Charles Fahy

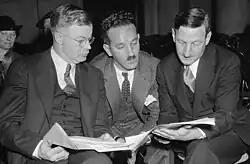
J. Warren Madden ("left"), Chair of the National Labor Relations Board (NLRB), is shown going over testimony with Fahy ("right"), General Counsel of the NLRB, and Nathan Witt, NLRB Executive Secretary, prior to testifying before Congress on December 13, 1937

Fahy was first assistant solicitor for the United States Department of the Interior in 1933. He was a member of the Petroleum Advisory Board from 1933 to 1935, serving as chairman from 1934 to 1935. He was general counsel for the National Labor Relations Board from 1935 to 1940. He was an Assistant Solicitor General with the United States Department of Justice in 1940. He was a member of the President's Naval and Air Base Commission to London in 1941. He was the 26th Solicitor General of the United States from 1941 to 1945. He was Legal Adviser of the Office of Military Government, United States in Germany from 1945 to 1946. He was adviser to the American delegation to the San Francisco Conference in 1945. He was Legal Adviser of the United States Department of State in 1946. He resumed private practice in Washington, D.C. from 1947 to 1949. He was a member of the Legal Commission of the United Nations General Assembly from 1947 to 1949. He was Chairman of the President's Committee on Equality of Treatment and Opportunity in the Armed Services from 1948 to 1950. He was Chairman of the Personnel Security Review Board of the Atomic Energy Commission in 1949.